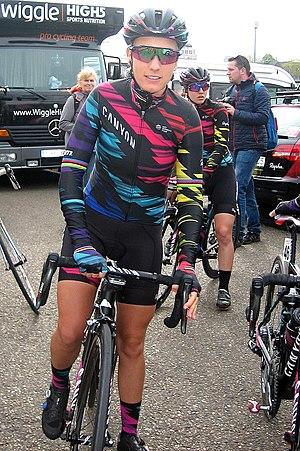
La Saison 2017 de l'équipe Canyon-SRAM Racing est la seizième de la formation si on considère que la structure remonte à la T-Mobile de 2002. L'effectif est l'équipe est quasiment stable. La championne du monde 2014, Pauline Ferrand-Prévot, la rejoint, ainsi qu'une ancienne marathonienne : Leah Thorvilson.
L'équipe cycliste Canyon-SRAM est une équipe cycliste féminine allemande. Elle est issue de l'équipe T-Mobile créée en 2002 et a également portée le nom de High Road, Columbia, Columbia-Highroad, Columbia-HTC, HTC-Columbia, HTC-Highroad et Specialized-Lululemon au cours de son histoire. Elle a également alterné entre le pavillon allemand et américain. L'homme d'affaire américain Bob Stapleton a pris une grande part dans sa formation, puis a dirigé directement l'équipe, conjointement avec l'équipe masculine, de 2005 à 2011. En 2012, après l'arrêt de l'équipe masculine, Kristy Scrymgeour reprend l'équipe féminine. Son directeur sportif est Ronny Lauke depuis 2008. En 2016, ce dernier devient directeur de la formation.